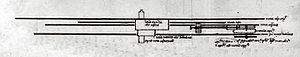
Vue en coupe du mécanisme du Soleil.
Henri Arnault de Zwolle est un médecin, astronome et organiste qui a été au service du duc de Bourgogne Philippe le Bon.
Un mécanisme d'horlogerie est l'organe ou l'élément fondamental d'un instrument horloger. Il en assure la fonction principale qui est de « donner l'heure ».